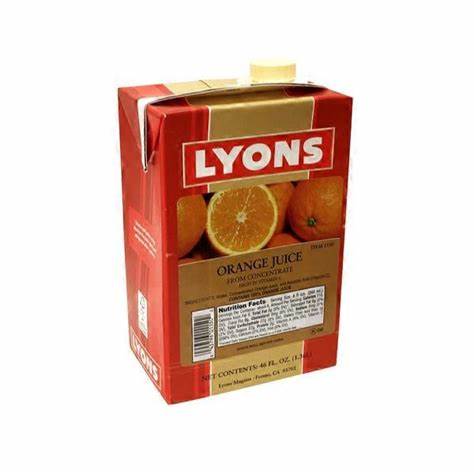
Label: cardboard